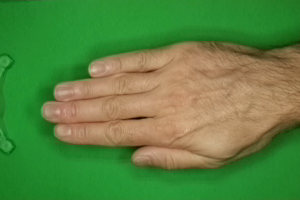
Label: paper